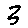
Label: 3